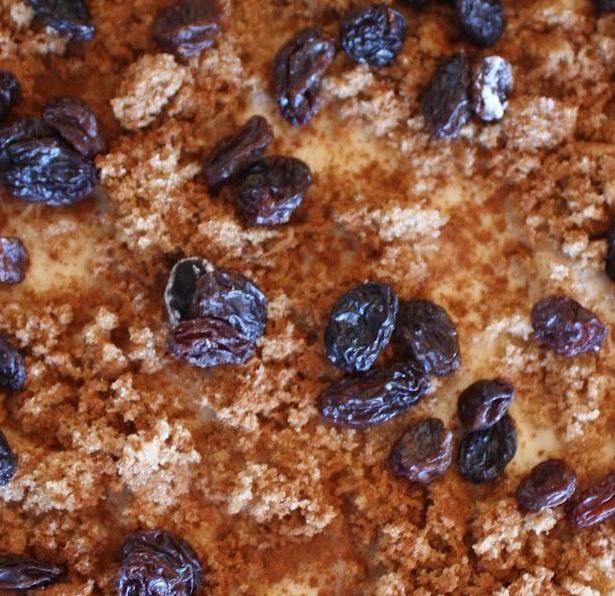
Texture: sprinkled